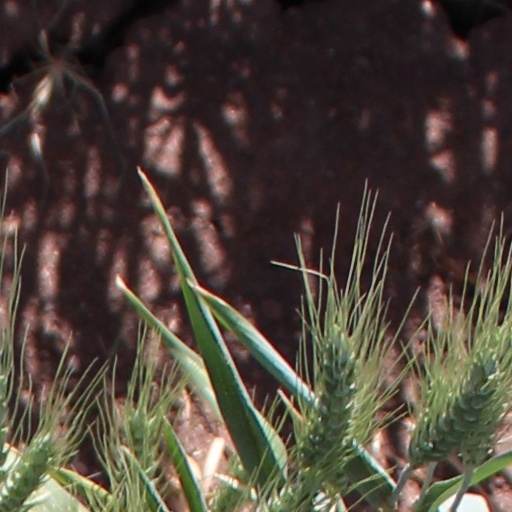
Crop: wheat